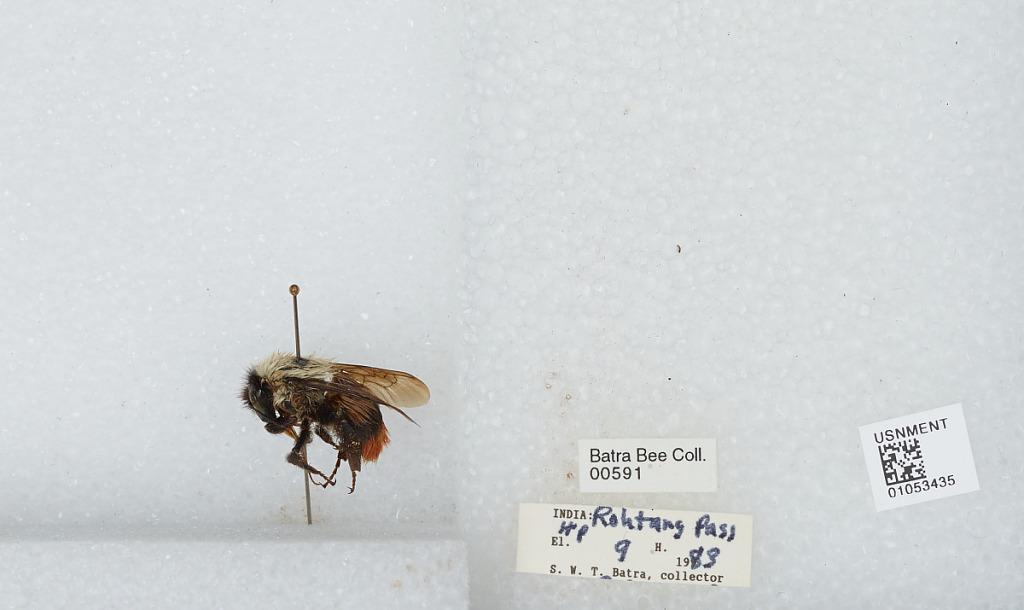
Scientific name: Bombus sp.
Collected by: S. Batra
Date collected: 1983-9-
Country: India
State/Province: Himachal Pradesh
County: Kulu
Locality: Rohtang Pass